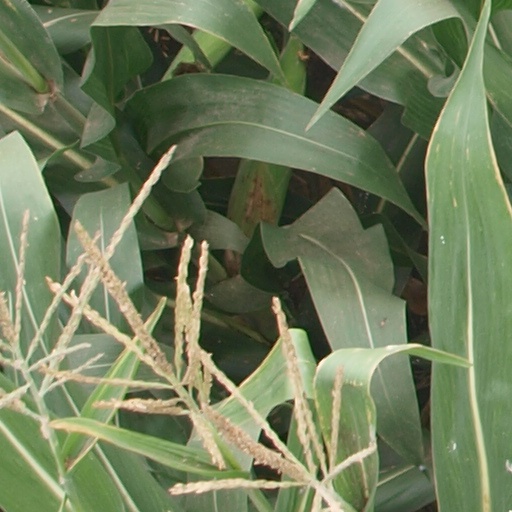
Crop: maize; corn